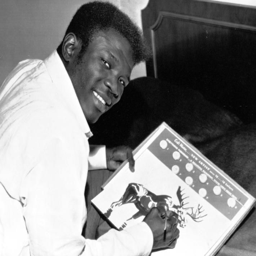
in this file photo , boxer relaxes by painting in his hotel room .